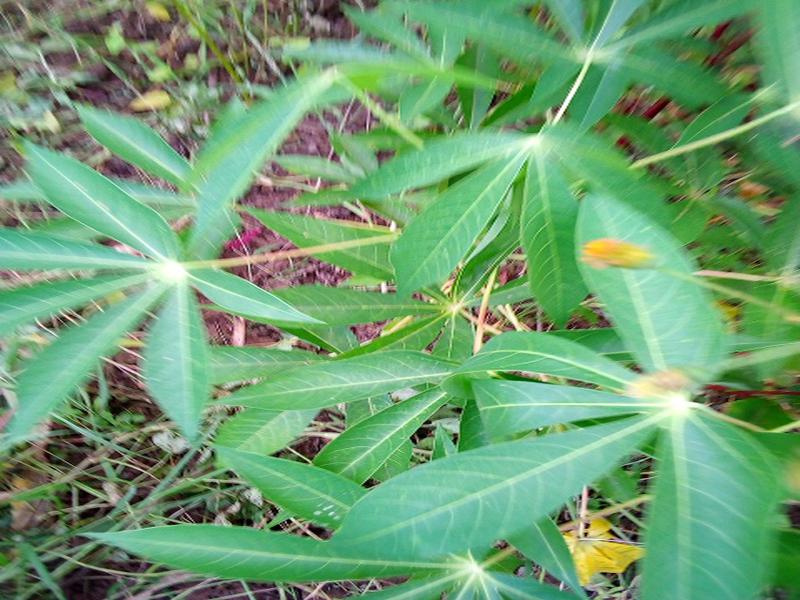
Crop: cassava
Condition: healthy